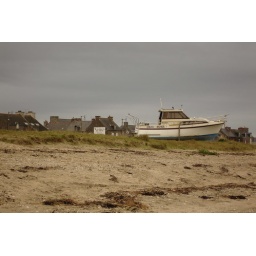
A boat pulled up to shore on a beach in Bretagne